Vehicle registration plate

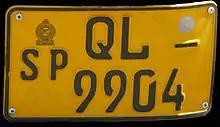
Sri Lankan number plate for rear of vehicle

In South Korea, 6 types of registration number plates (3 variations of size, both non-commercial and commercial) are issued currently. Prior to 2006, sizes of plates were for normal vehicles and for large vehicles (buses with length over and trucks with payload over ). In November 2006, standard plate size for normal vehicles was changed to , resembling the European Union standard. Nonetheless, older plates are still effective for older vehicles and some models not fit for new standard, which are mostly imported cars. One example is the Ford Mustang. Even cars with plate in front and plate in rear are not rare.